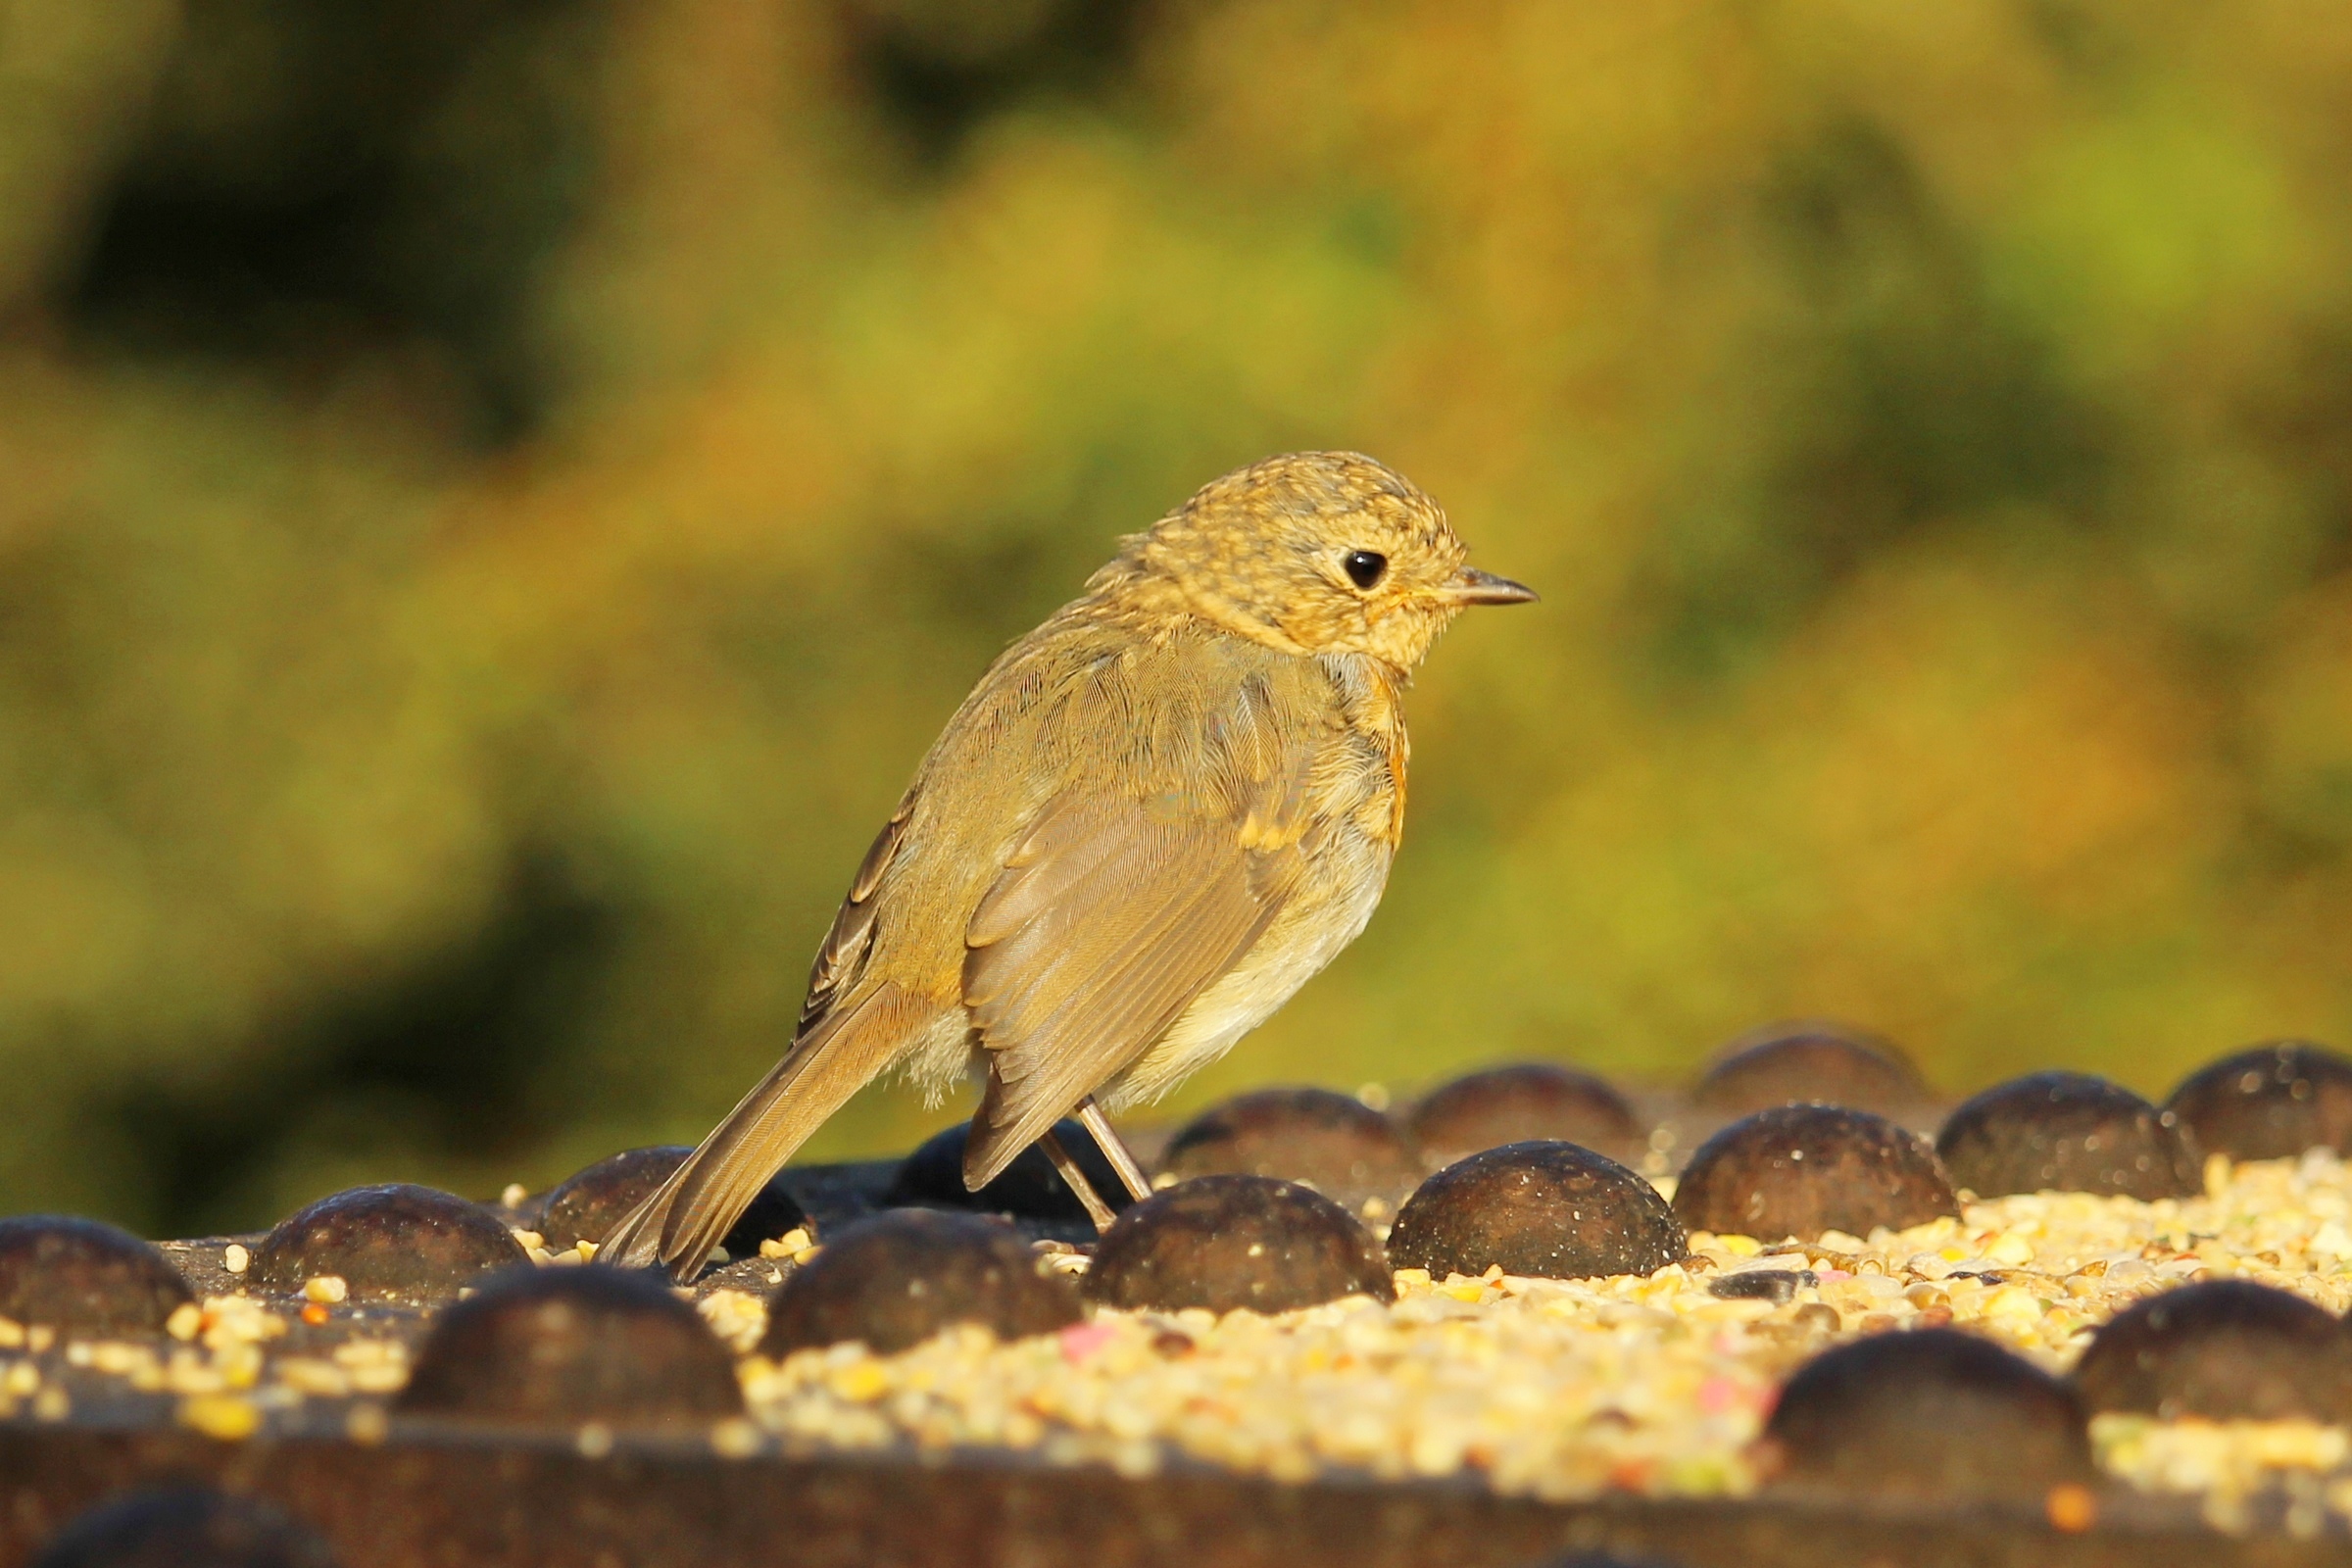
nature, branch, bird, summer, wildlife, beak, robin, fauna, 2016, vertebrate, sparrow, finch, blackbird, erithacusrubecula, europeanrobin, wheelockrailtrail, igitto, birdtablebridge, juvenile, wren, old world flycatcher, perching bird, emberizidae, nightingale, ortolan bunting, european robin